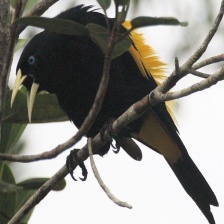
Species: YELLOW CACIQUE
Scientific name: CACICUS CELA